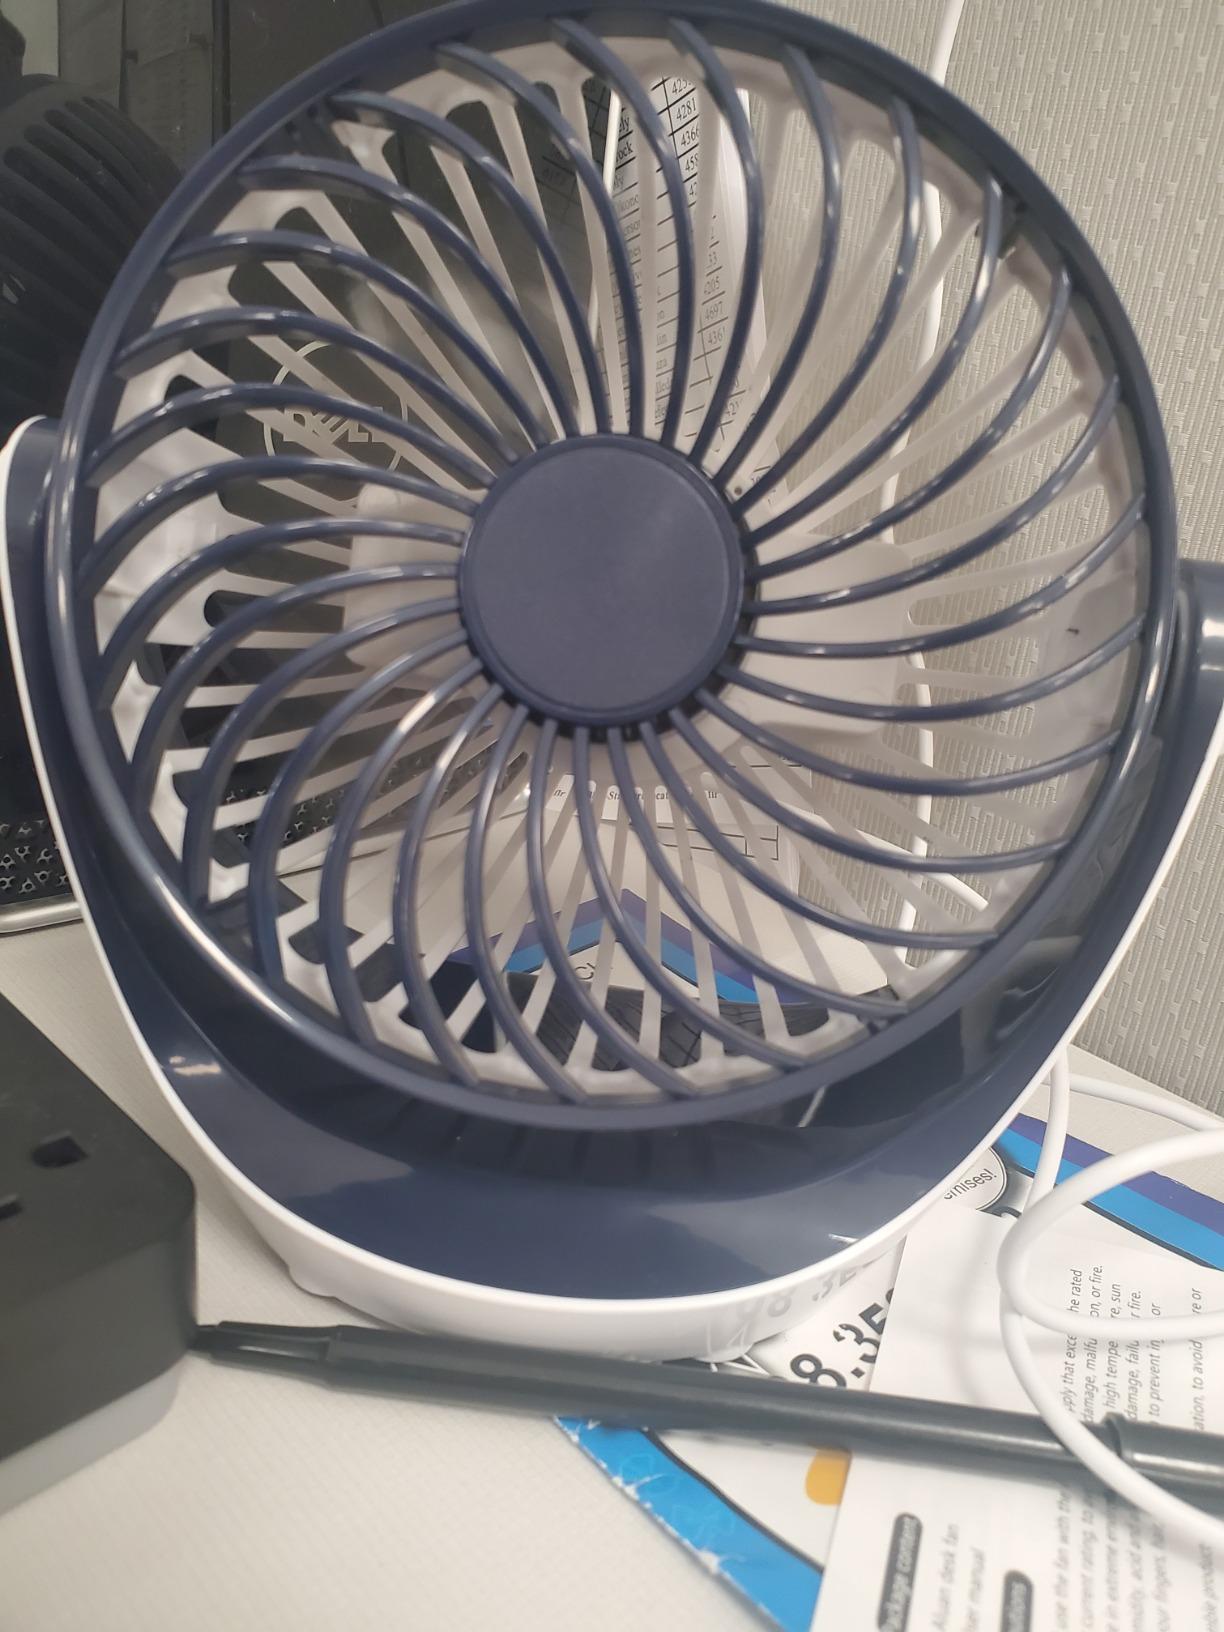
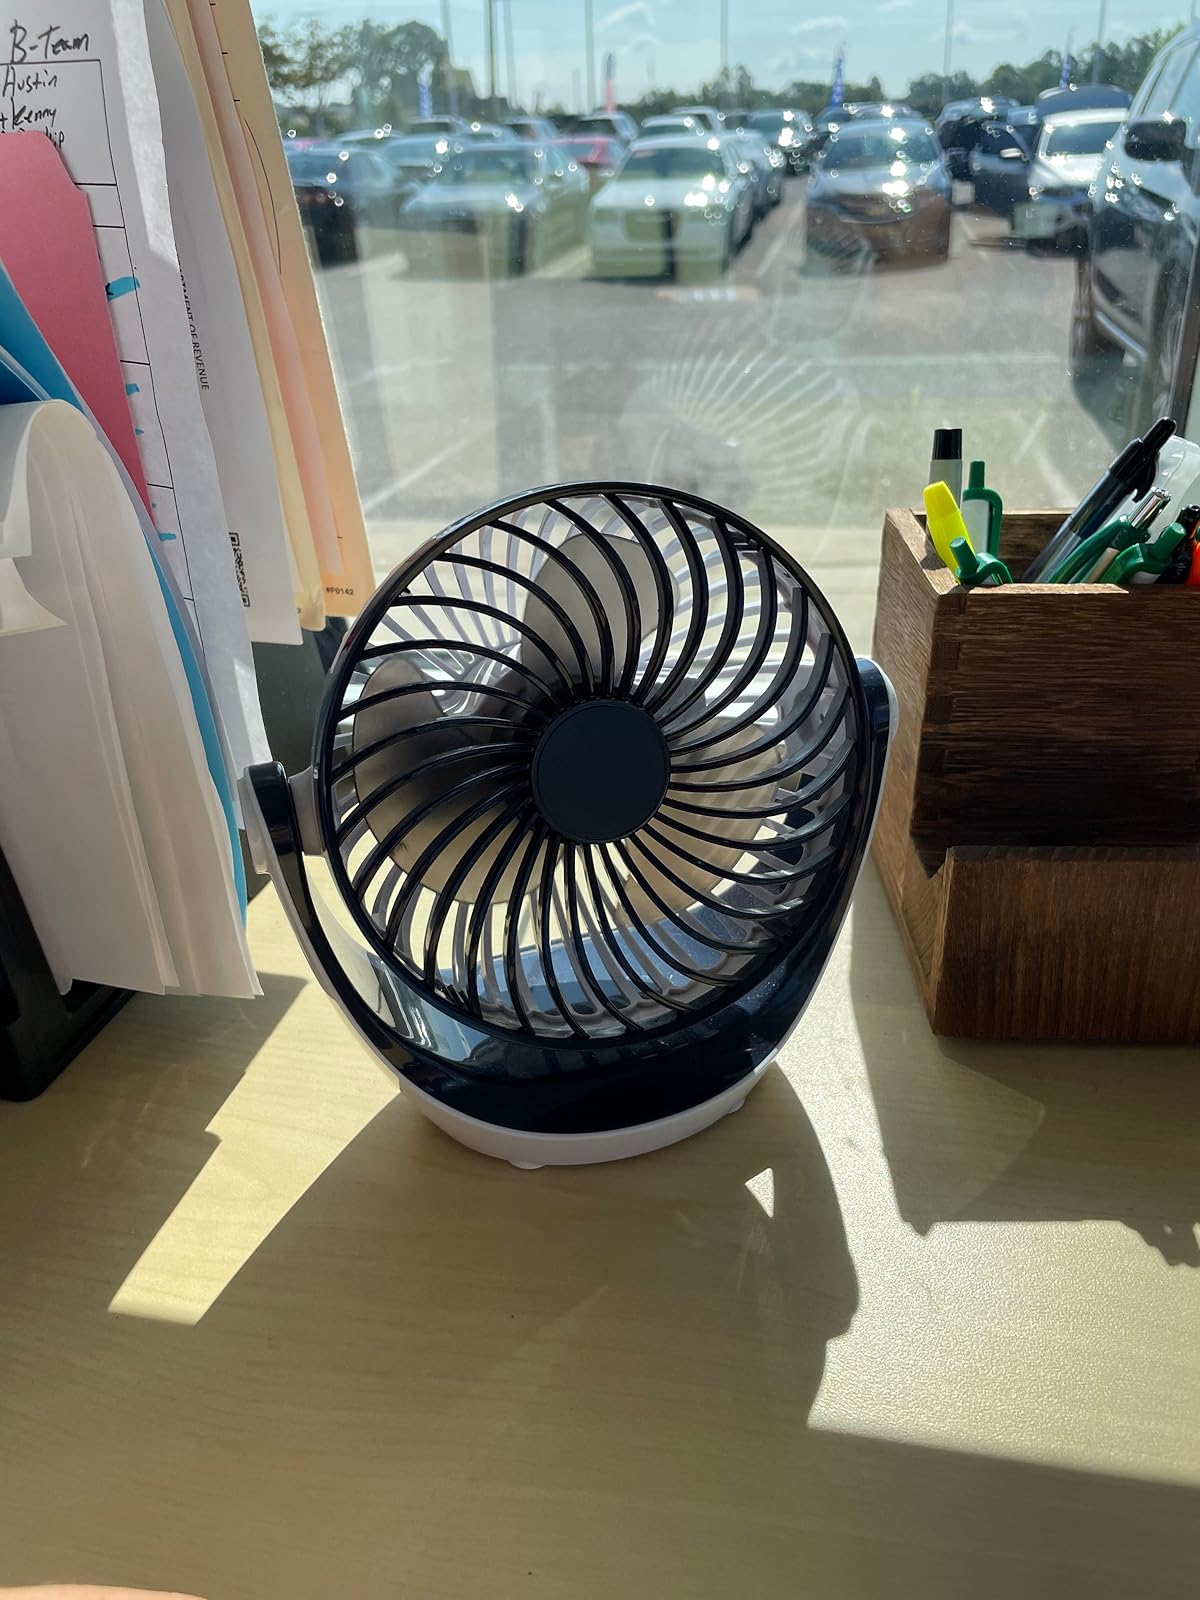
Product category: fan
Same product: yes